Real-time clock

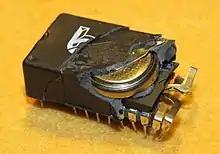
Lithium battery inside the real-time clock IC

RTCs often have an alternate source of power, so they can continue to keep time while the primary source of power is off or unavailable. This alternate source of power is normally a lithium battery in older systems, but some newer systems use a supercapacitor, because they are rechargeable and can be soldered. The alternate power source can also supply power to battery backed RAM.